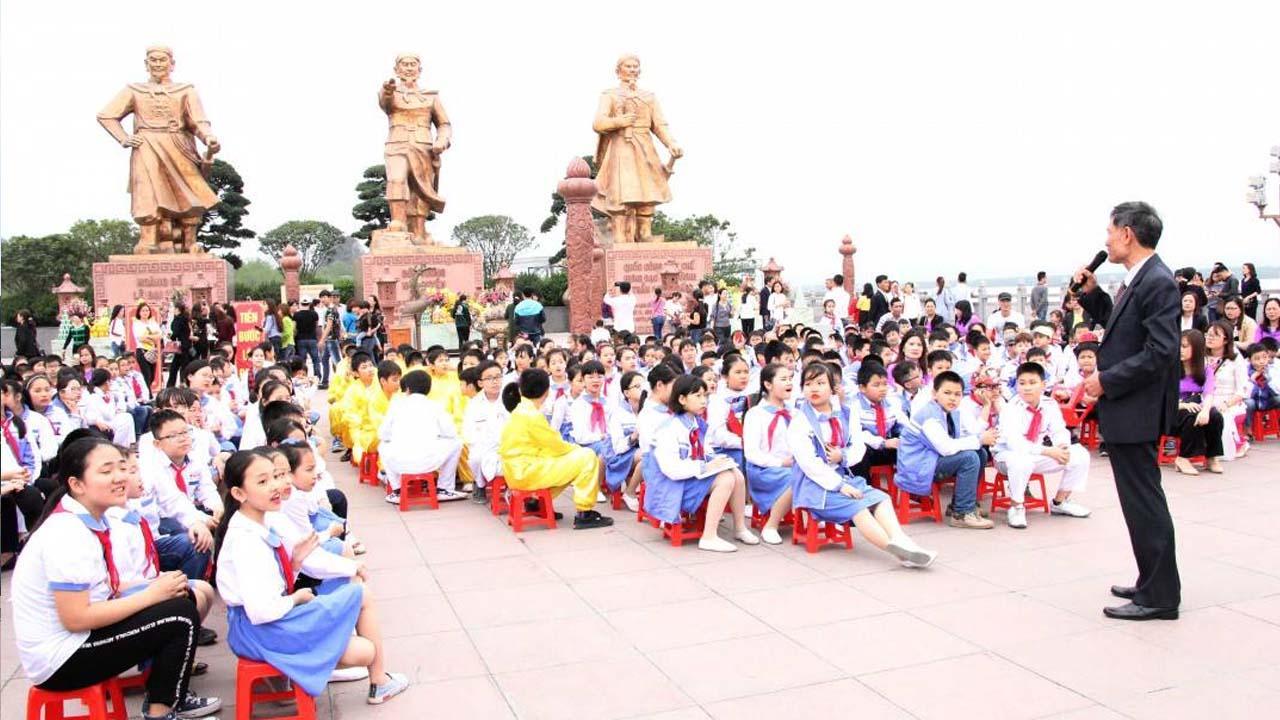
có nhiều em học sinh đang ngồi nghe một người đàn ông thuyết minh